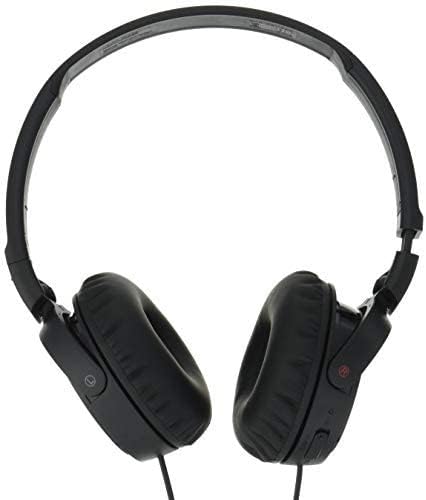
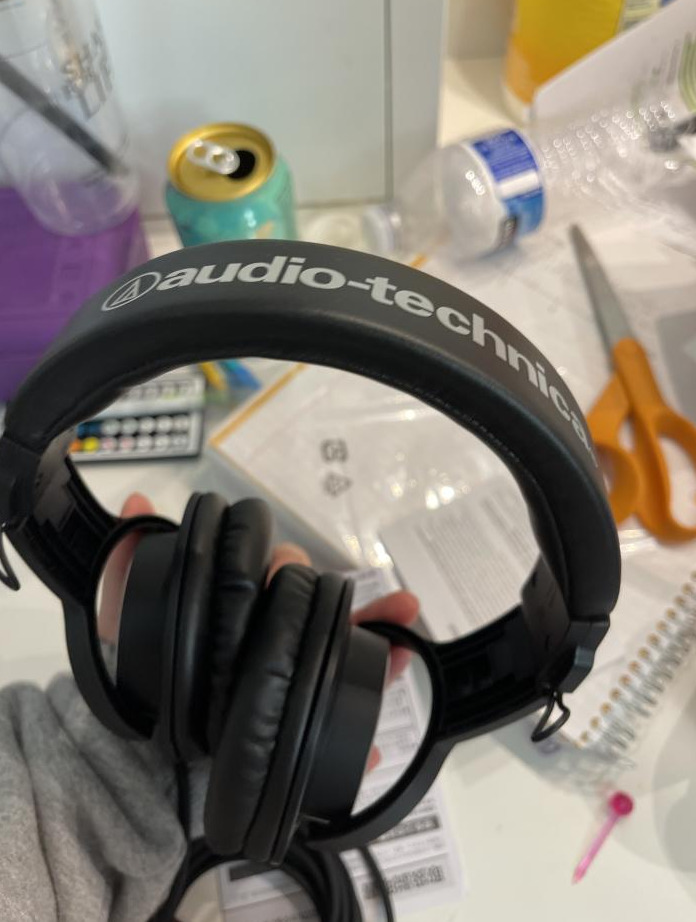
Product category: headphones
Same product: no